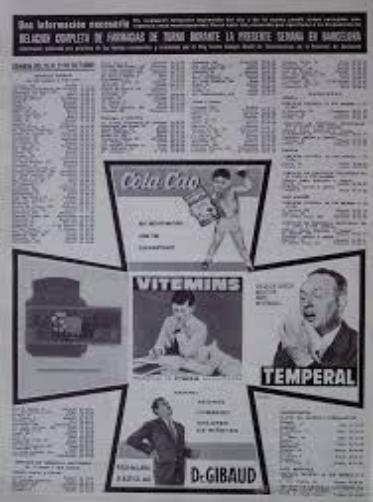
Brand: Cola Cao
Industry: Food